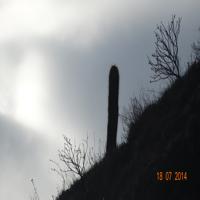
Weather: cloudy or overcast